Karl von Weishaupt

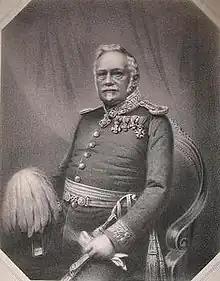

Carl also Karl Romanus von Weishaupt (11 August 1787 – 18 December 1853) was a Bavarian lieutenant general and War Minister under Maximilian II of Bavaria from 5 April to 21 November 1848.